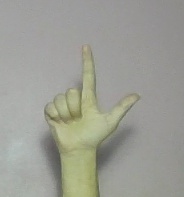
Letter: laam